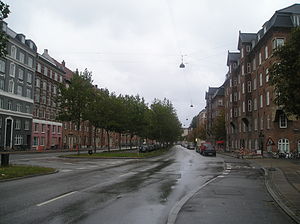
Strandboulevarden
Strandboulevarden set fra Østerbrogade.
Strandboulevarden er en gade på Østerbro i København. Gaden går fra Fridtjof Nansens Plads i forlængelse af Kristianiagade til krydset med Østerbrogade ved Poul Henningsens Plads, hvor der fortsættes i Jagtvej.